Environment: real
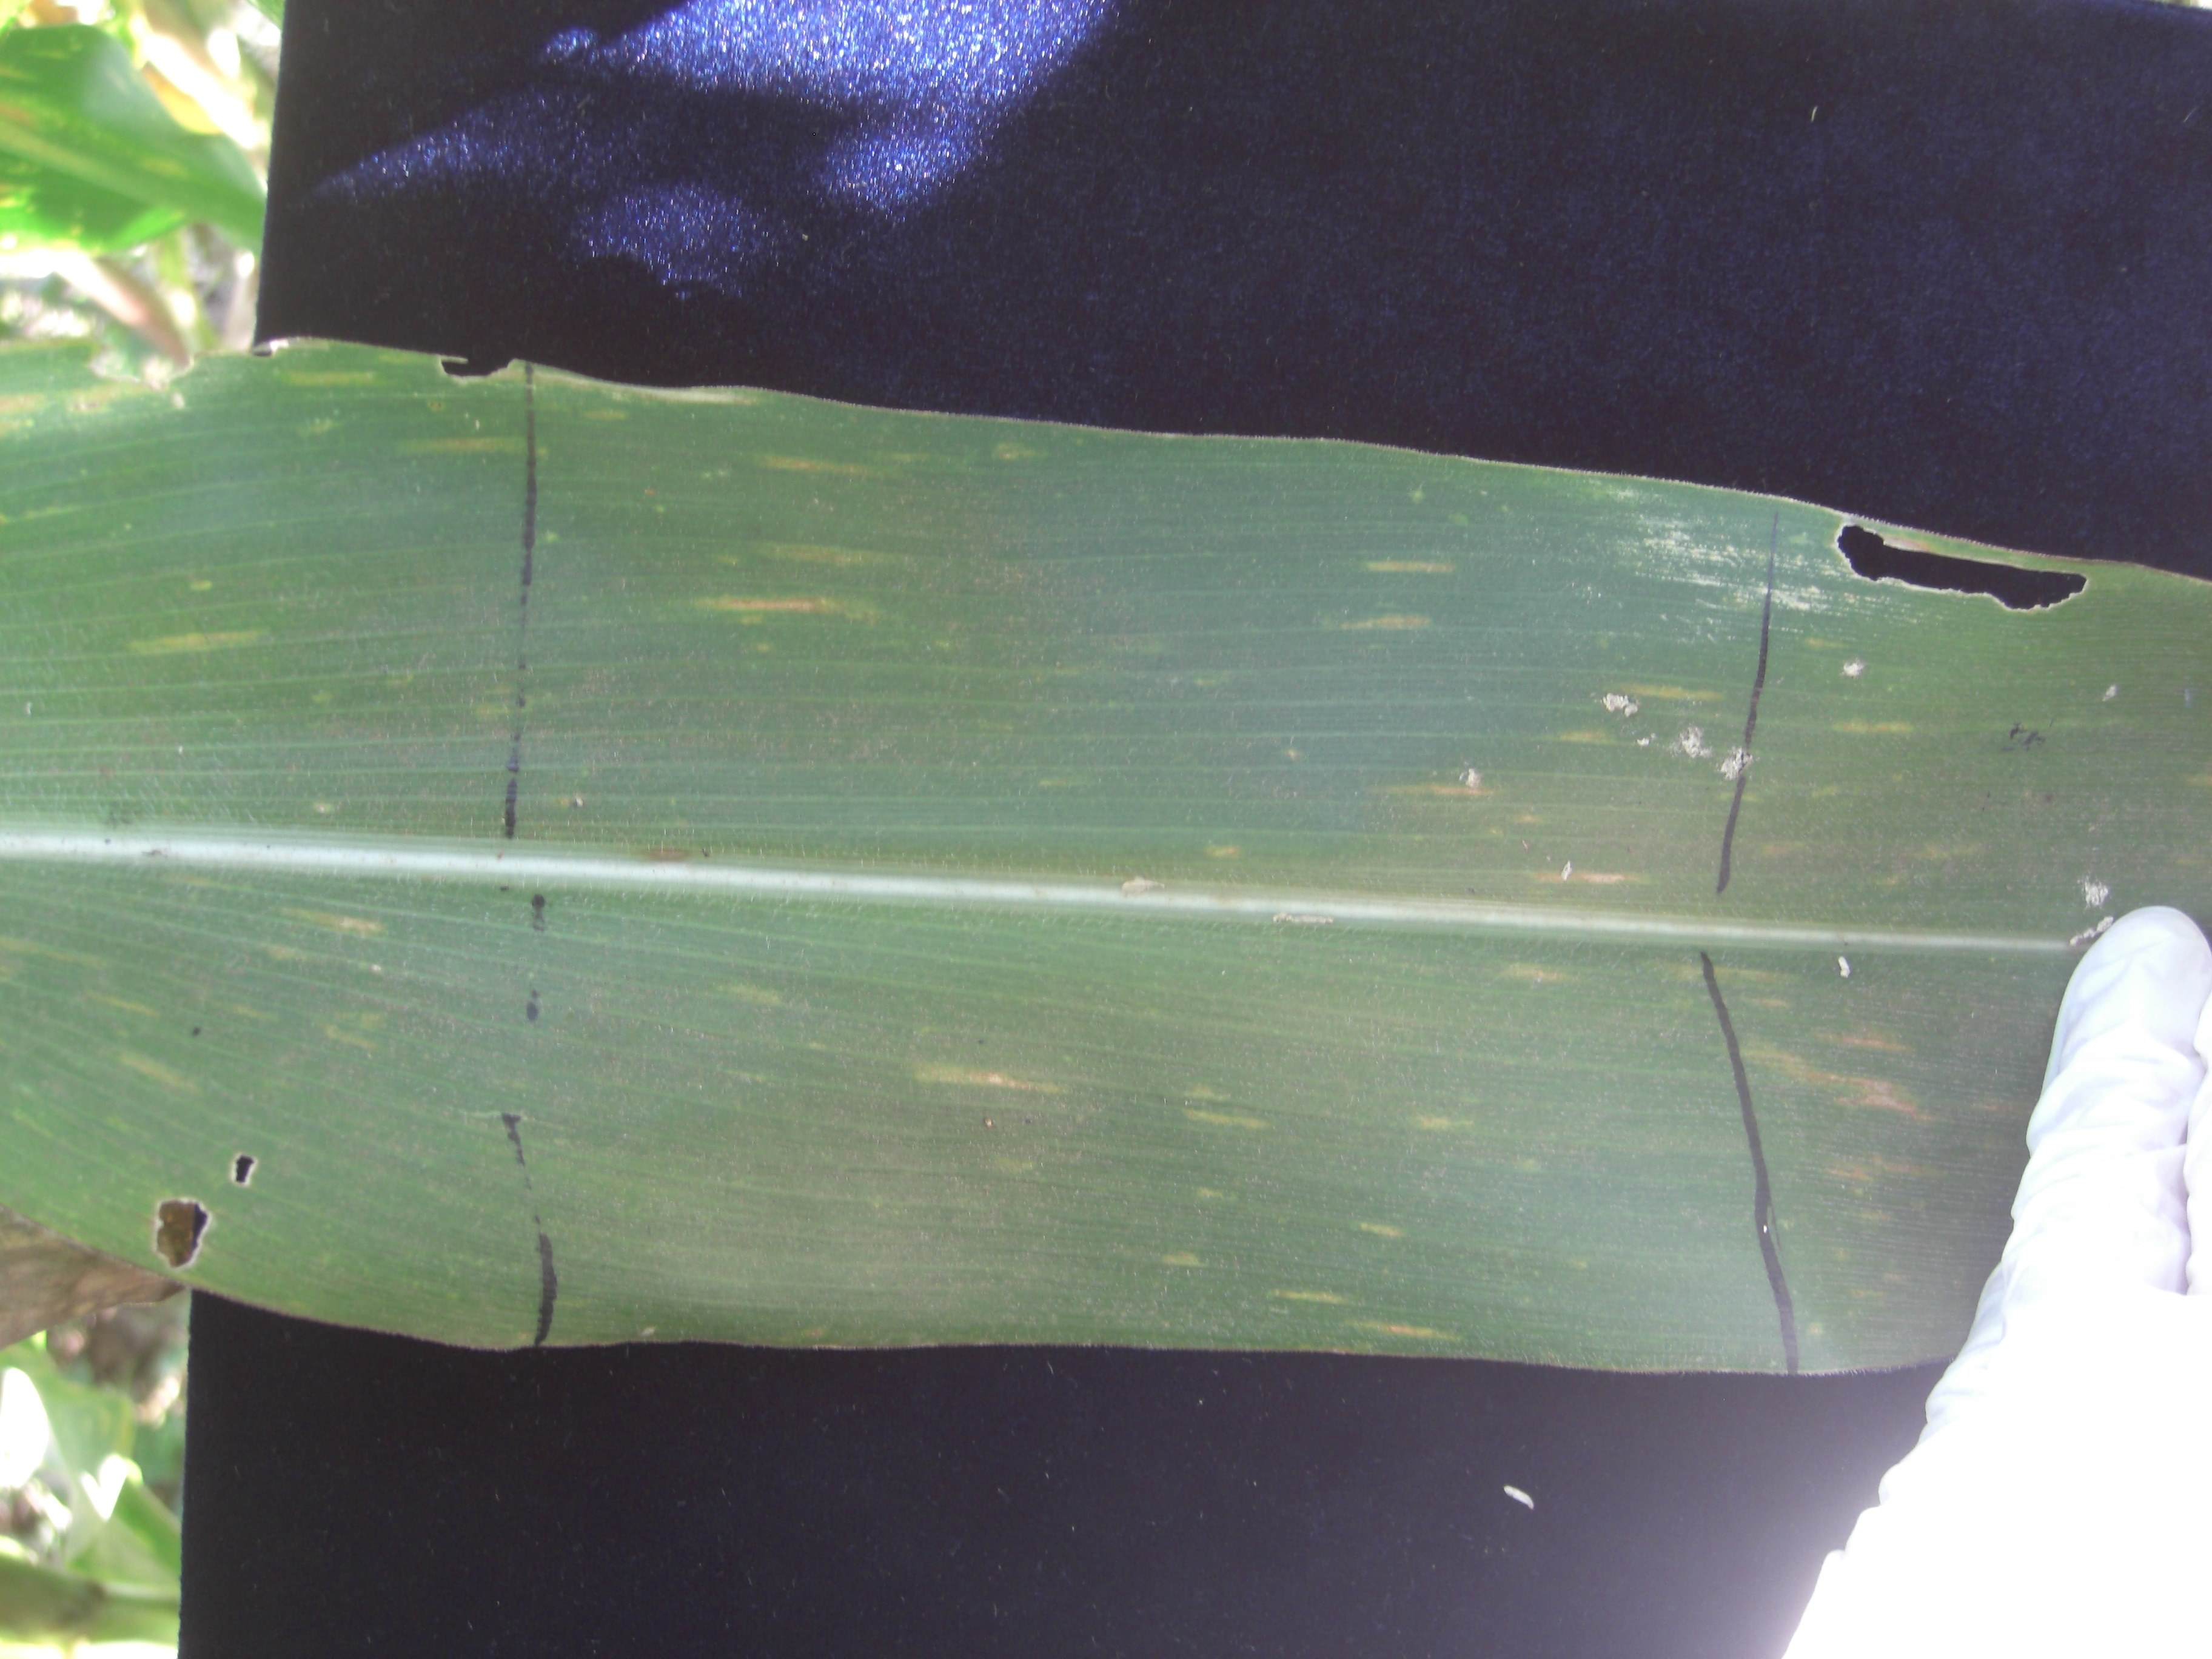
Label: gray_leaf_spot